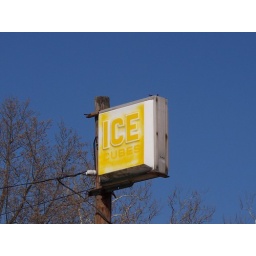
Small plastic sign for Ice Cubes in Beverly, Ohio.